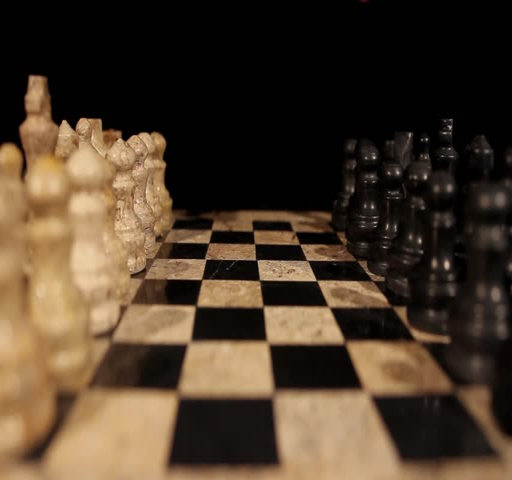
the start of a new chess game , the shot is taken among lined up chess pieces isolated on black background